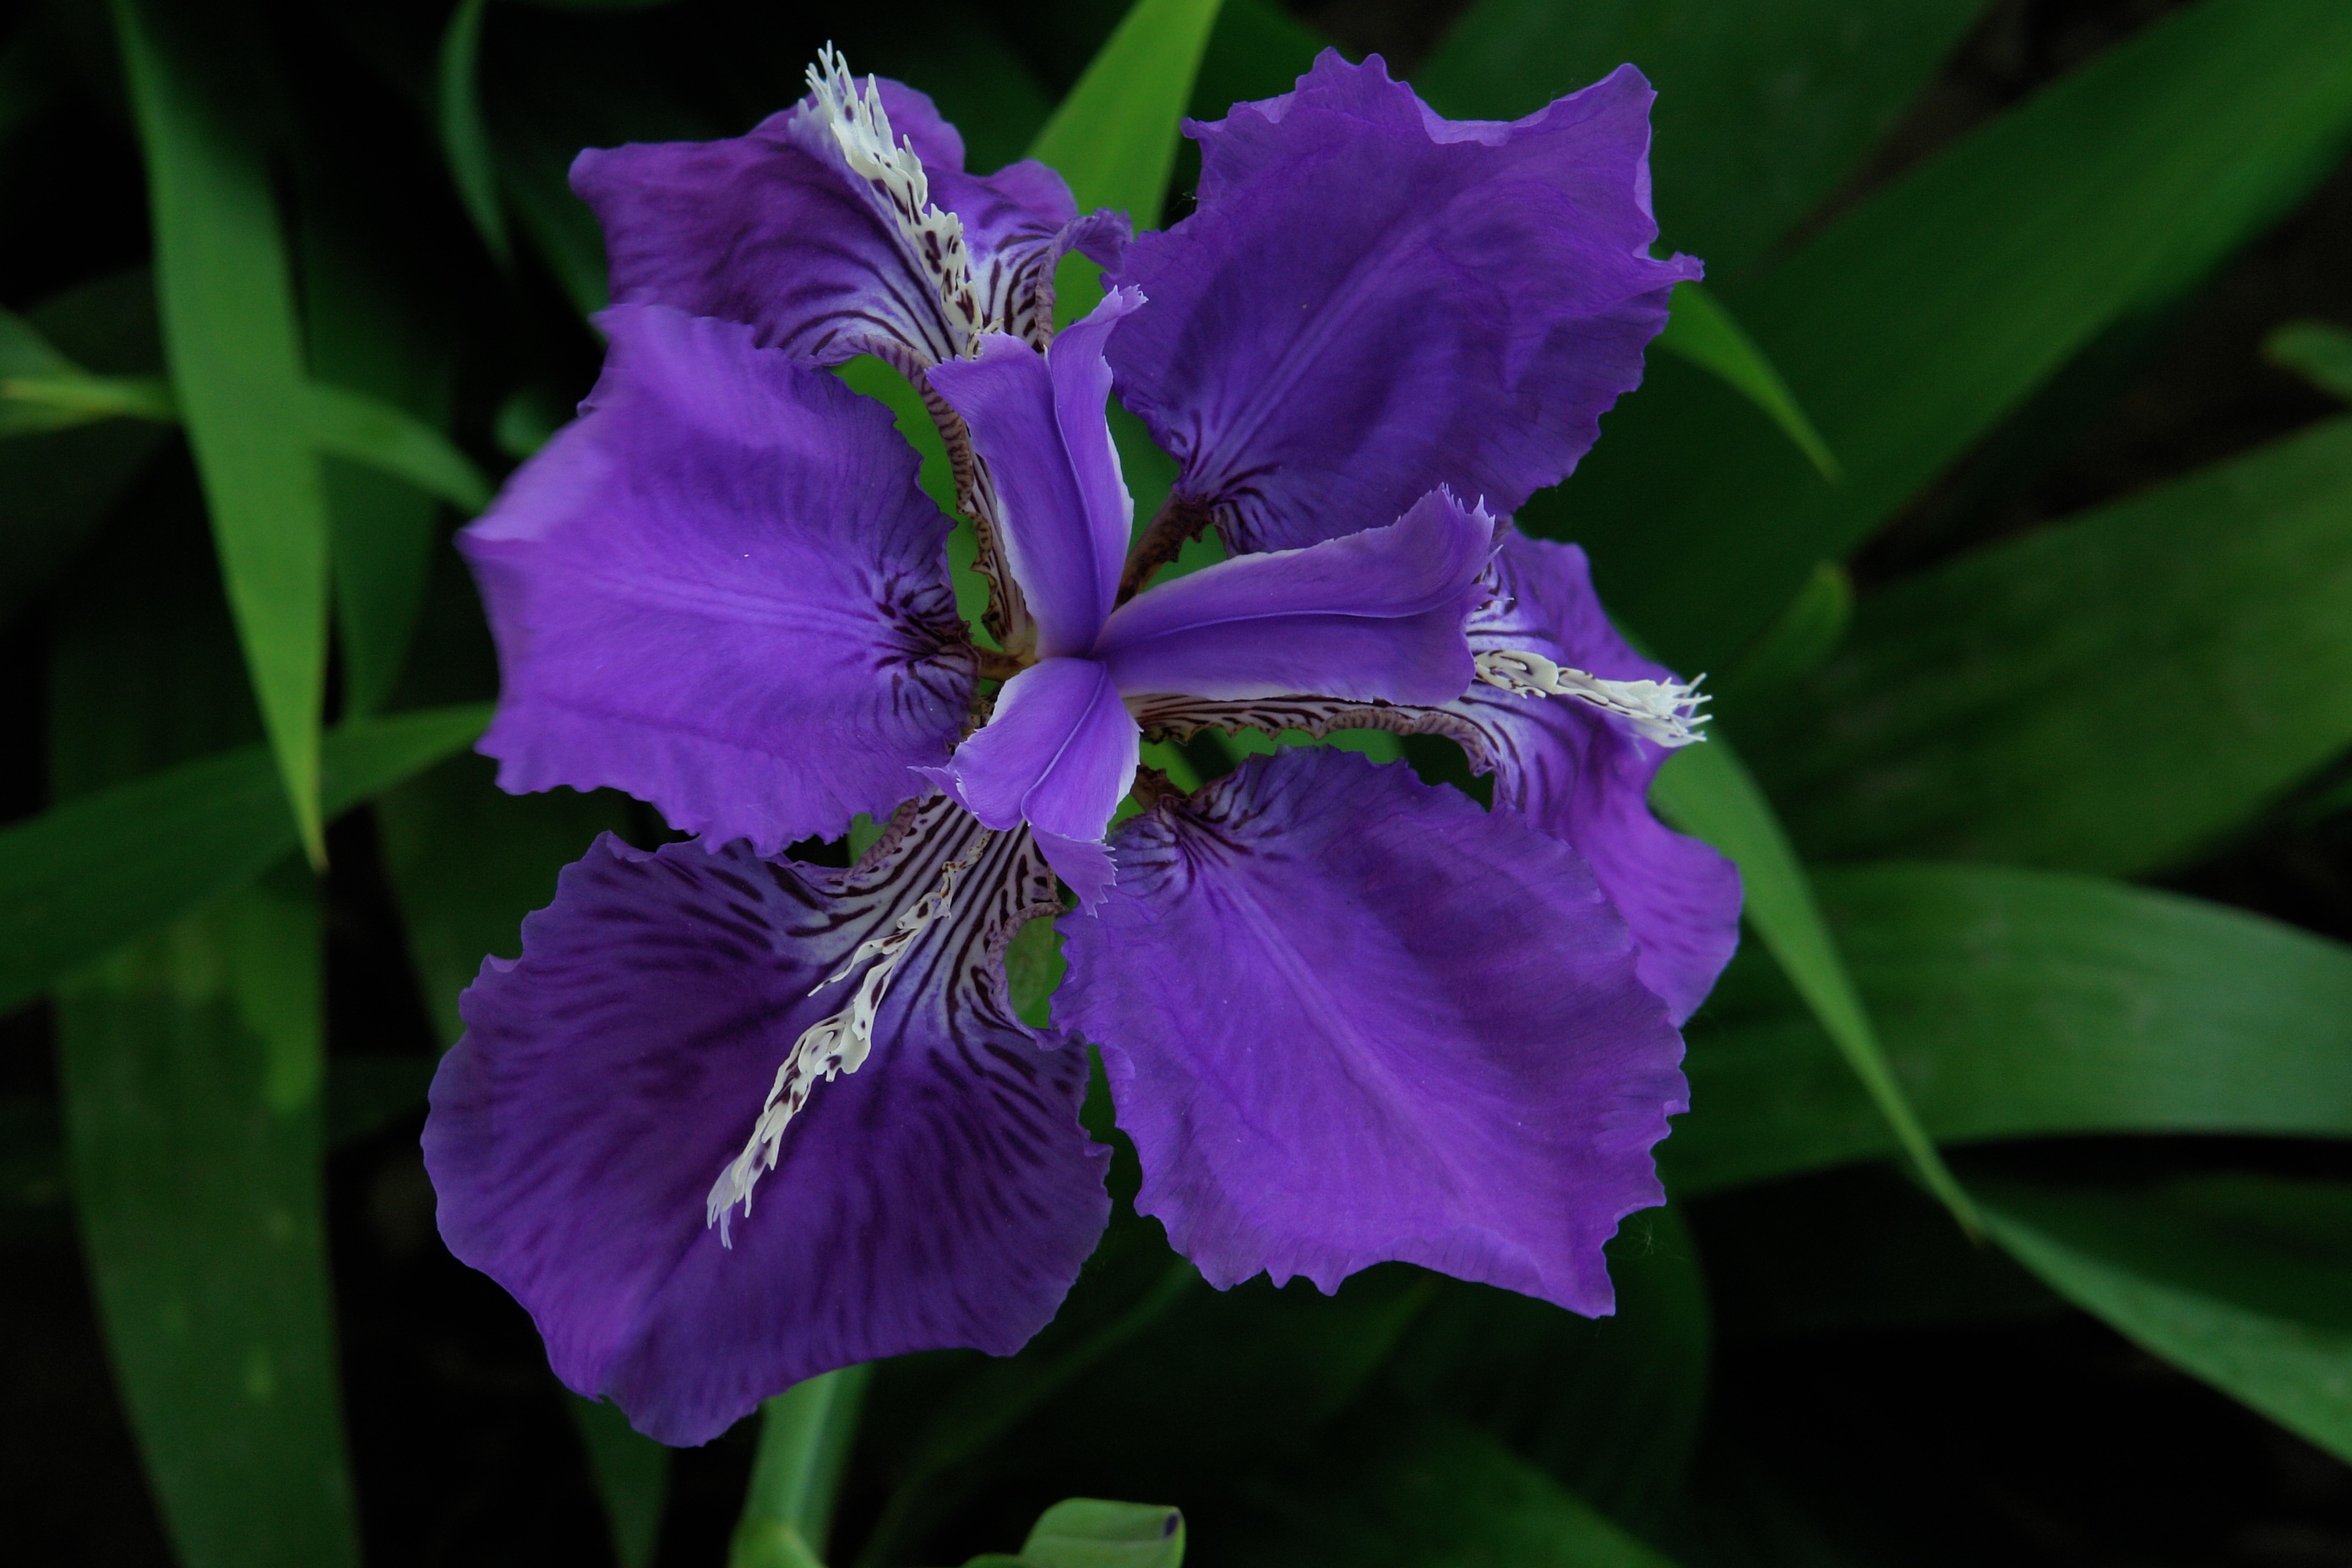
plant, flower, petal, spring, botany, flora, flowers, iris, eye, purple flower, flowering, macro photography, flowering plant, cattleya, land plant, iris family